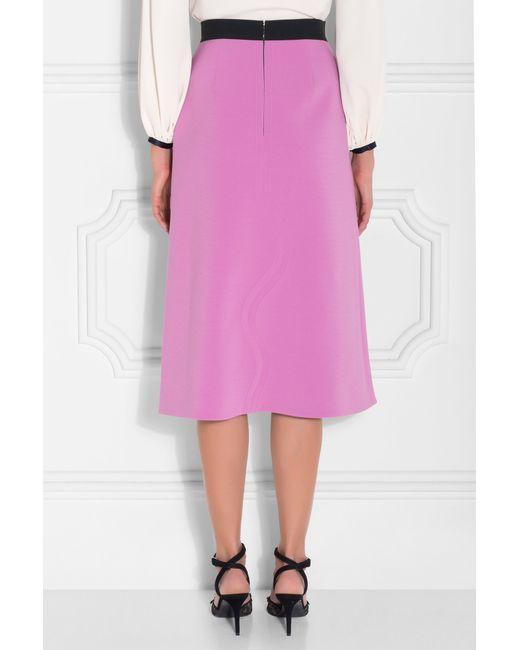
Scoop Damen Schlitzrock in lila Farbe